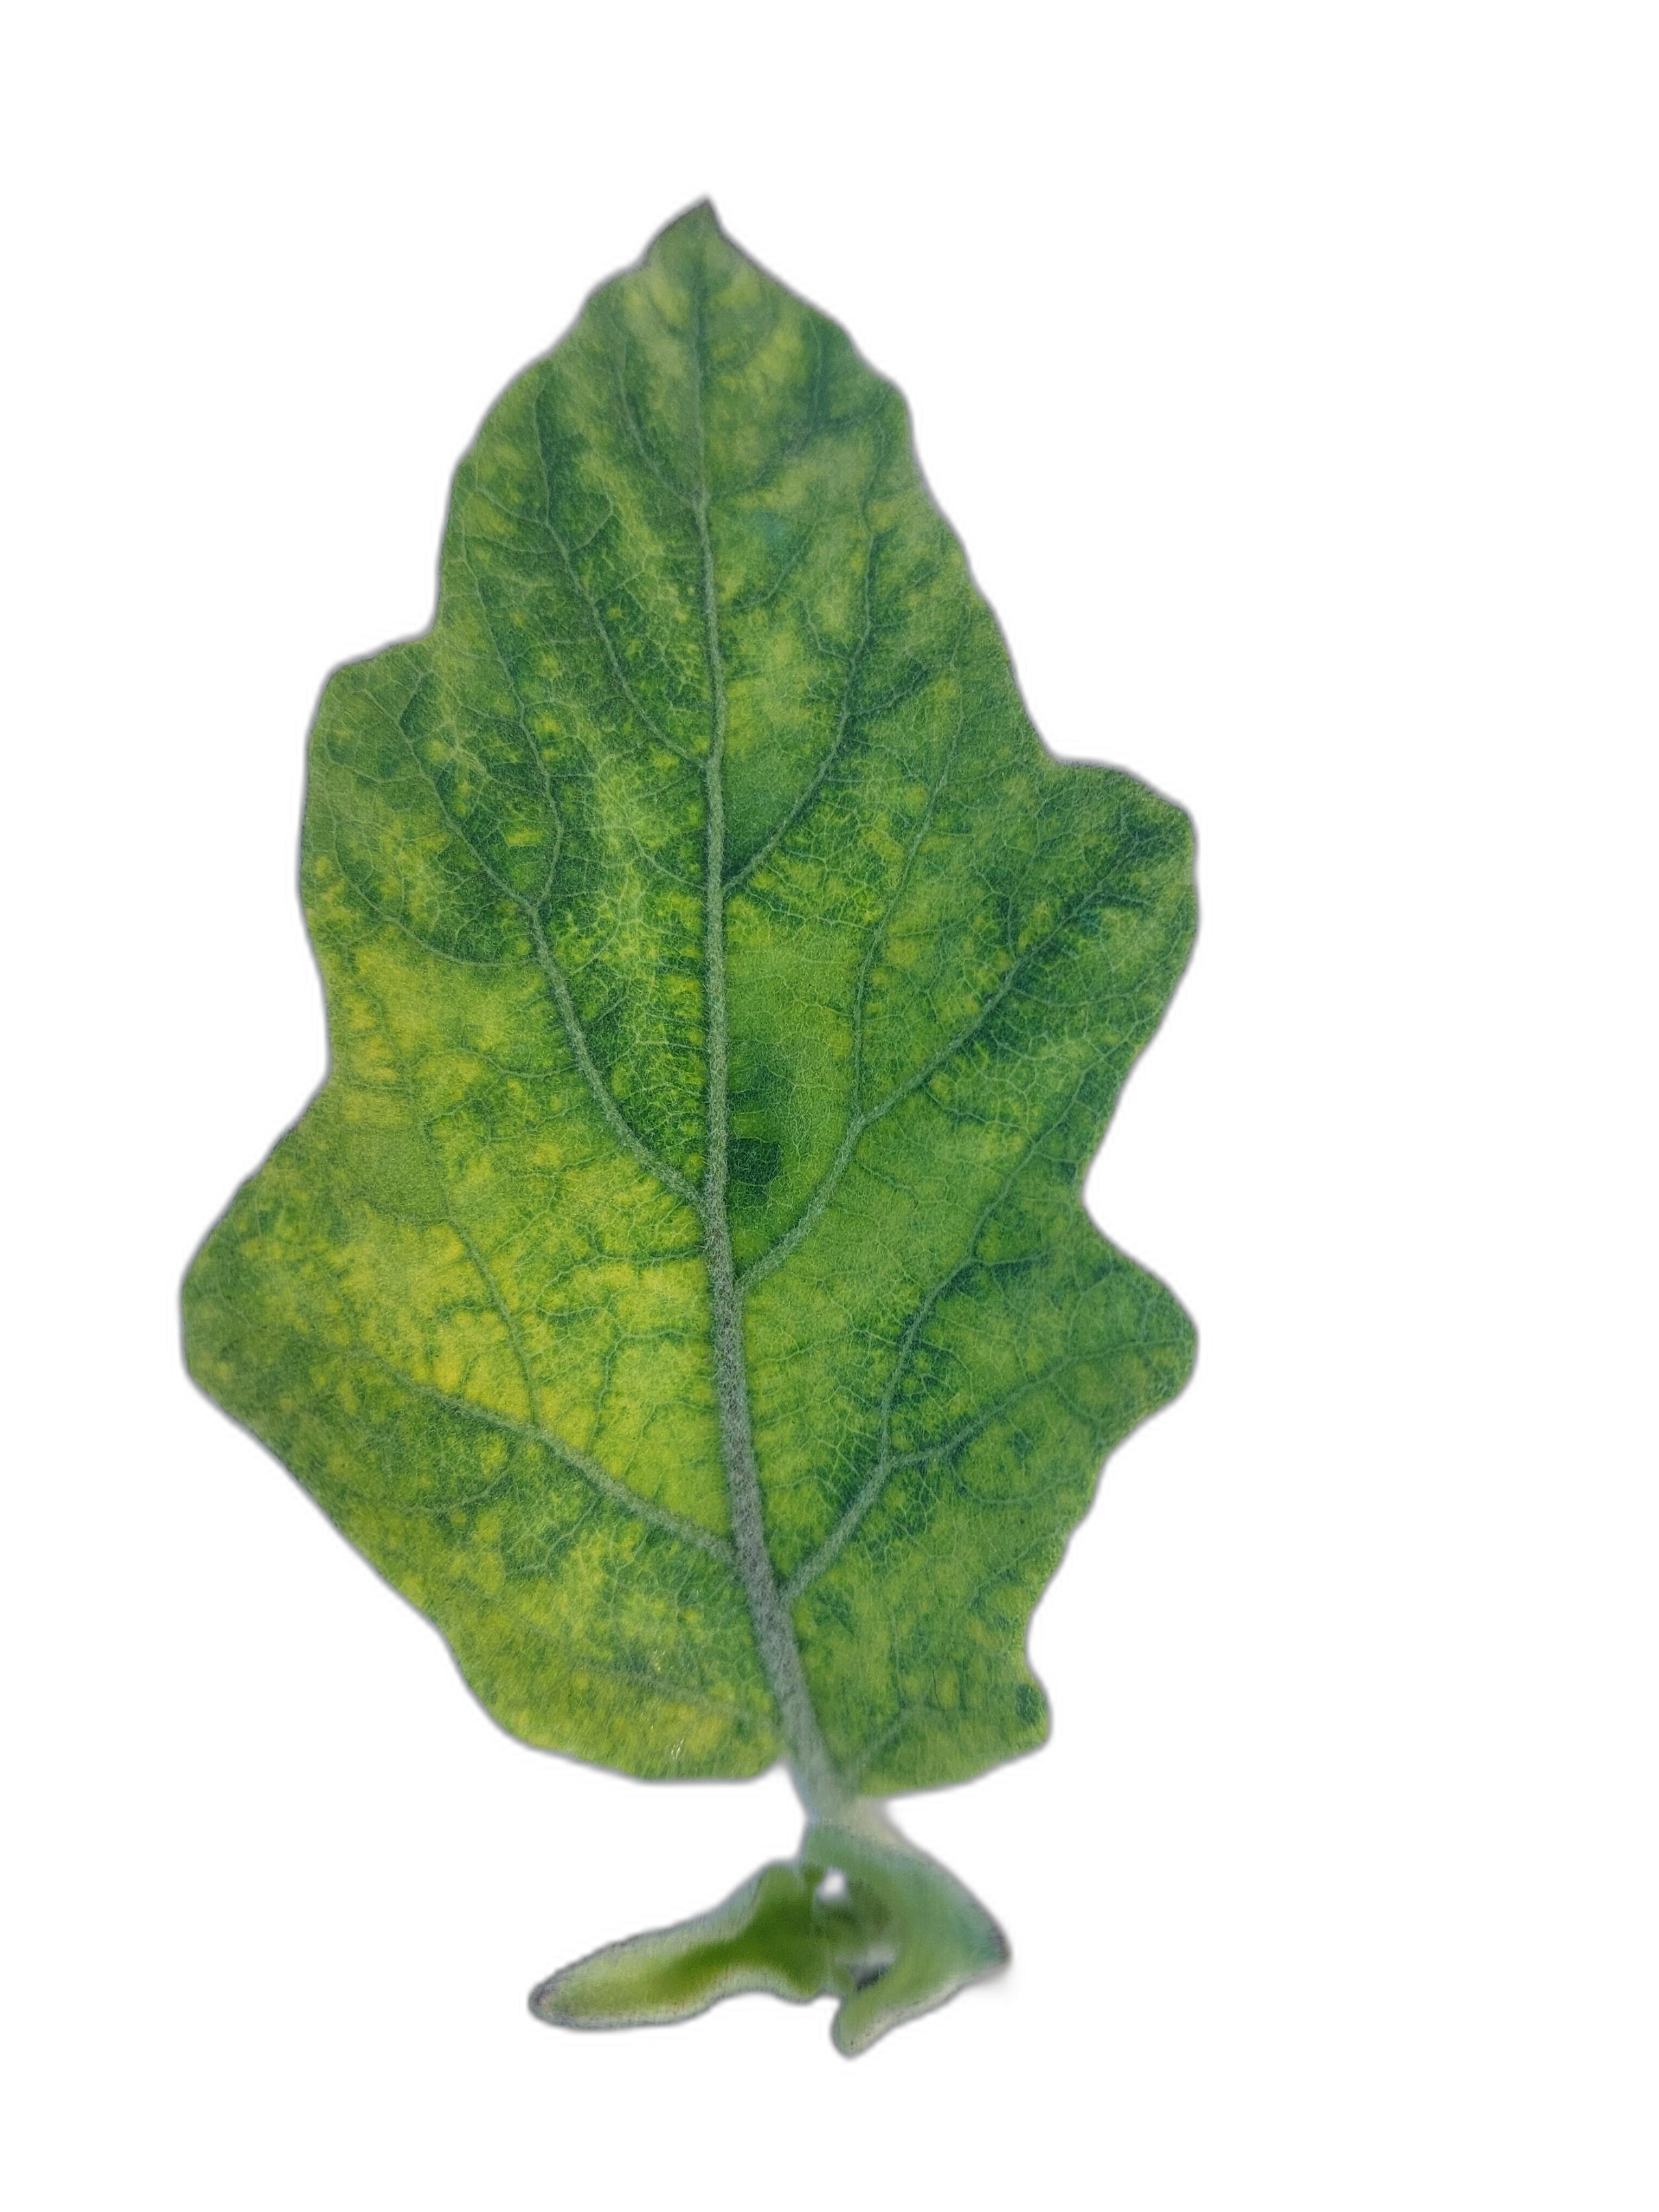
Label: Mosaic Virus Disease